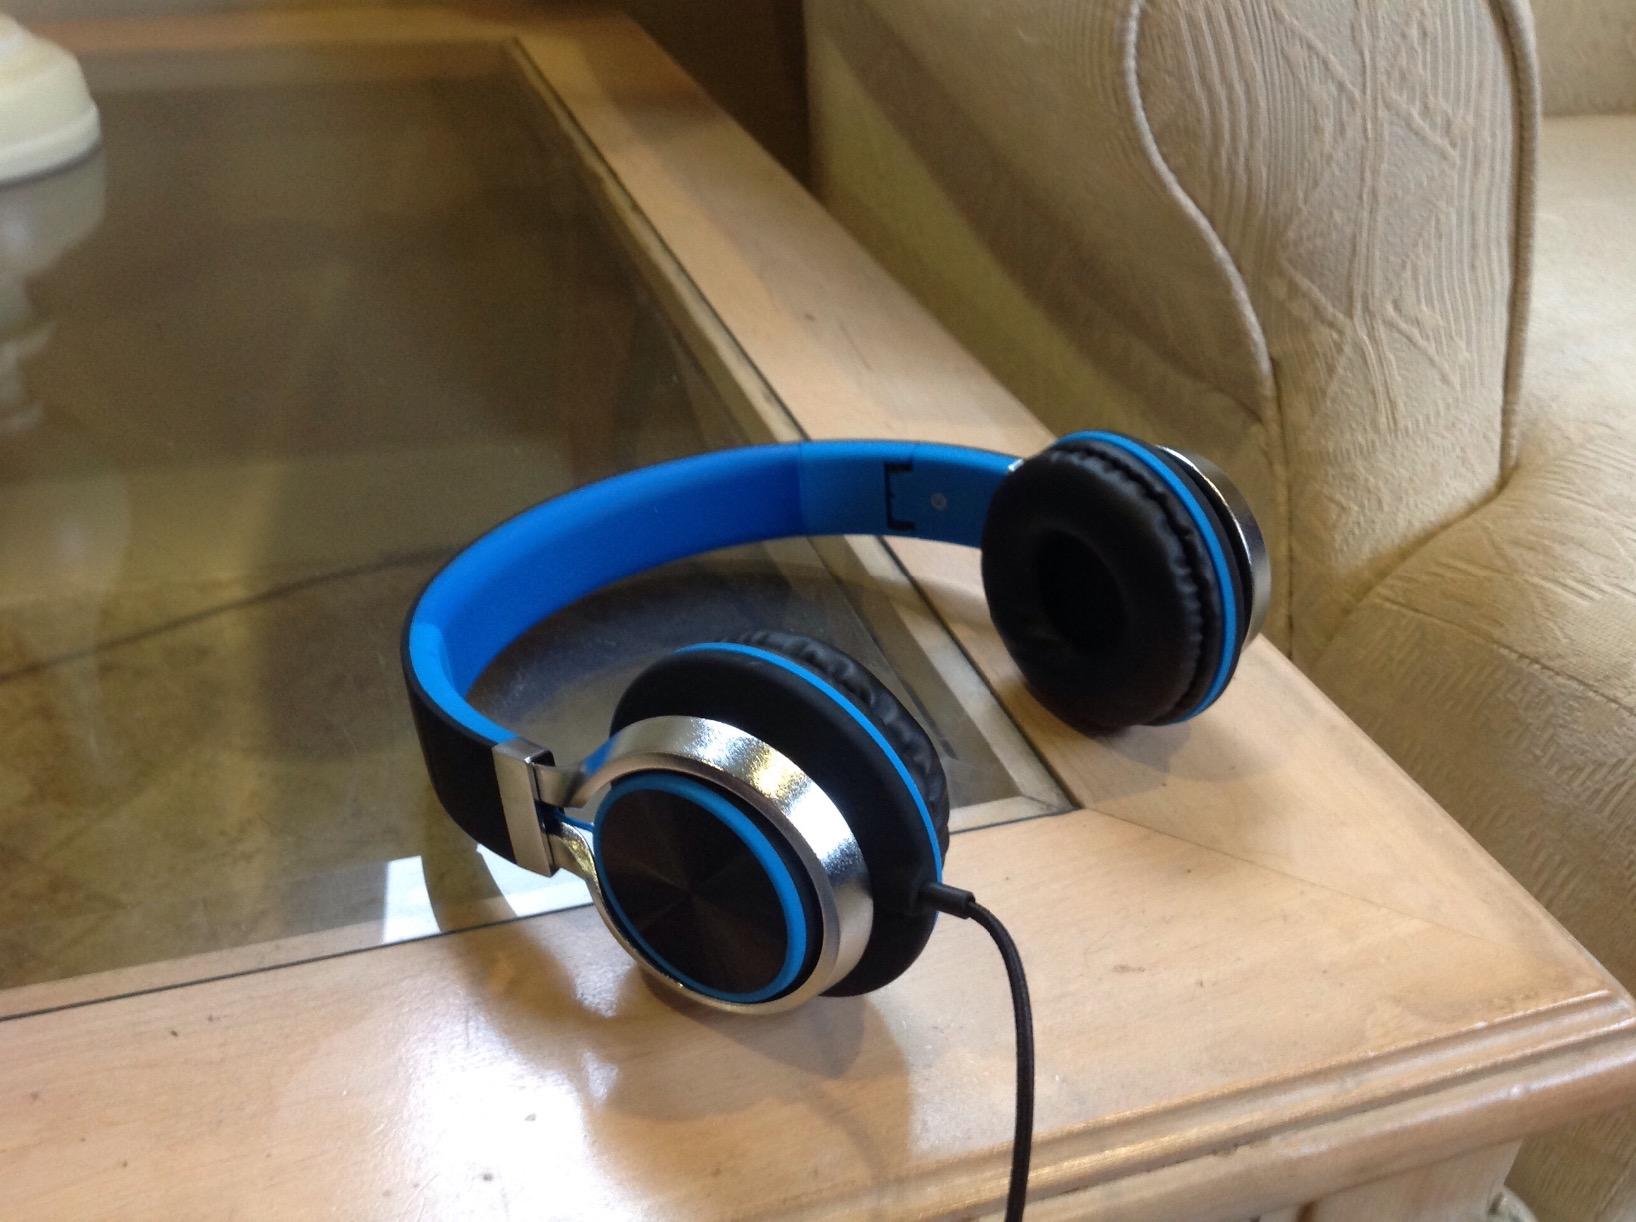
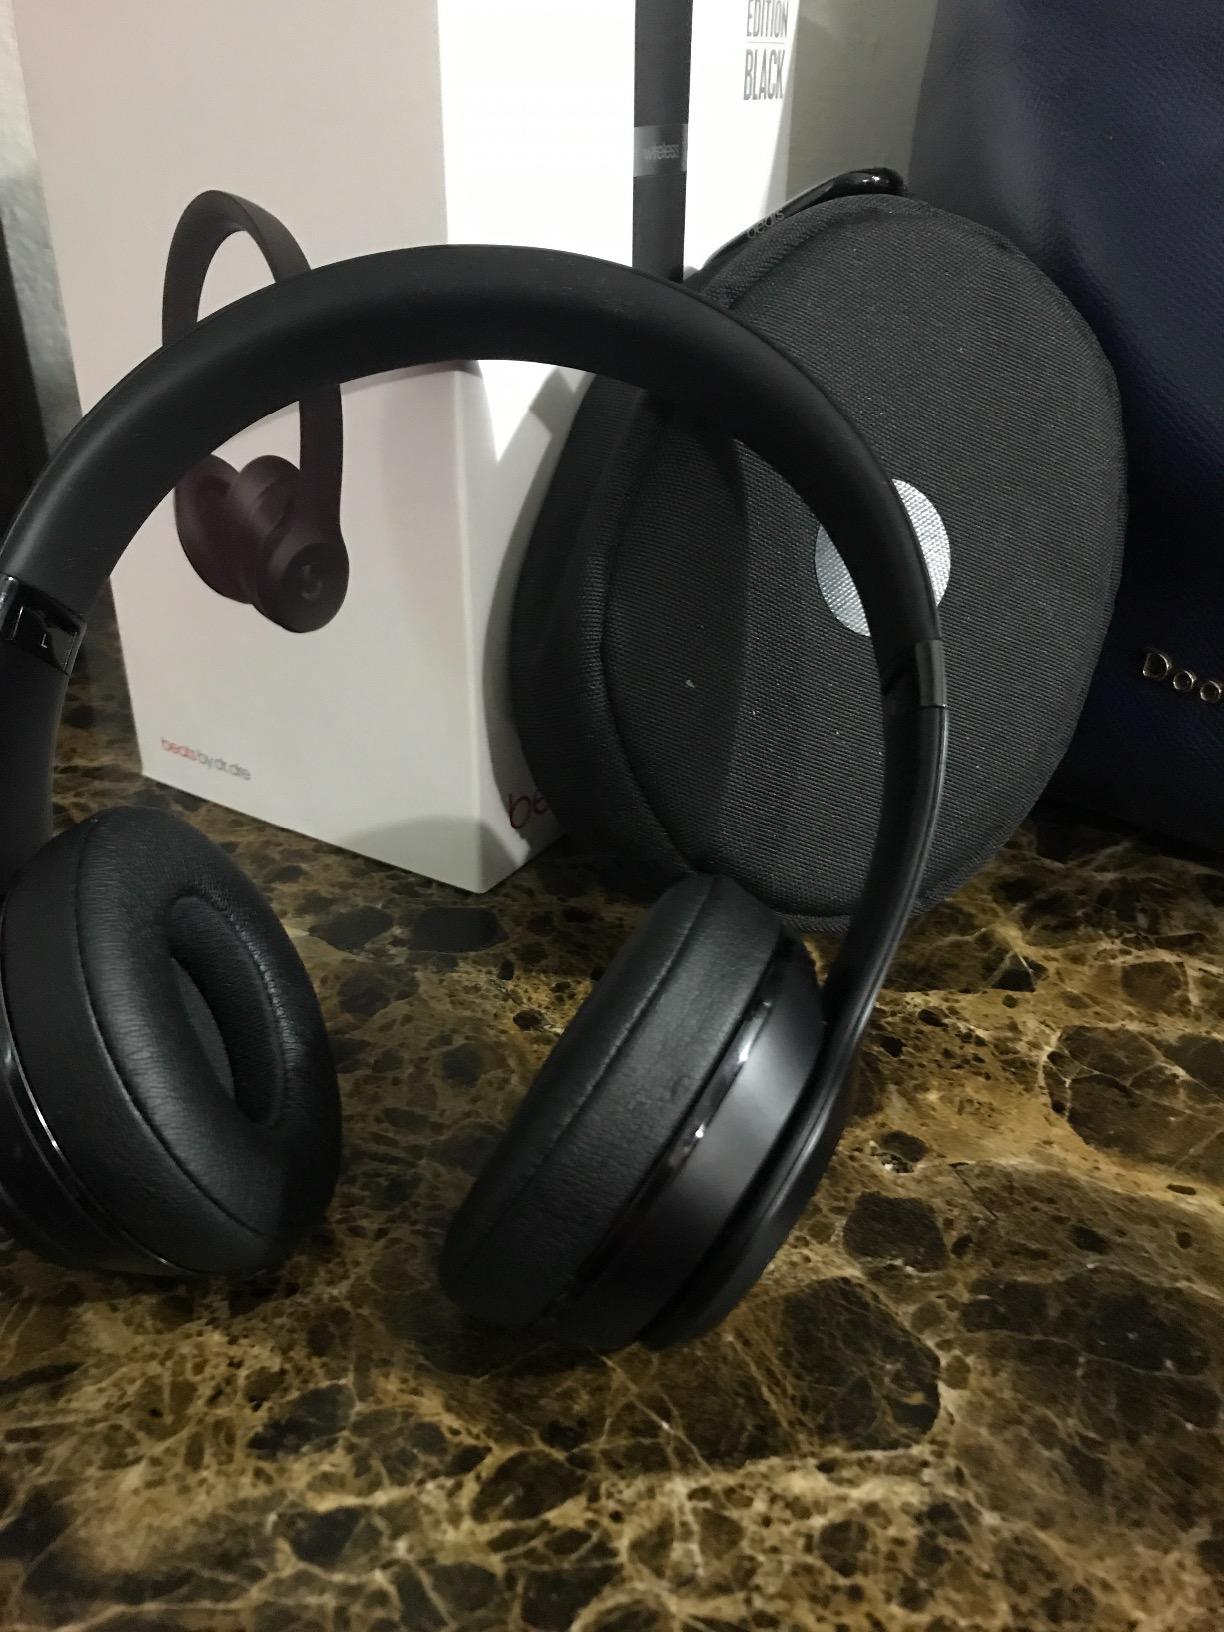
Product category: headphones
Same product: no